Galena Historic District

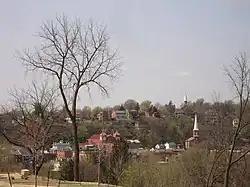
The heart of the district, viewed from U.S. Grant's Home

The Galena Historic District is a historic district located in the city of Galena, Illinois, United States. The historic district encompasses 85 percent of the city of Galena and includes more than 800 properties. The downtown area consists of three successive tiers made up of Main, Bench and Prospect Streets. Within the boundaries of the district are such notable homes as the Ulysses S. Grant Home and the Elihu B. Washburne House. The Galena Historic District was added to the U.S. National Register of Historic Places in 1969.